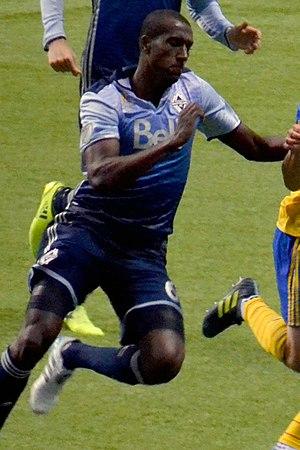
Ali Ghazal, est un footballeur égyptien né le 1ᵉʳ février 1992 à Assouan.